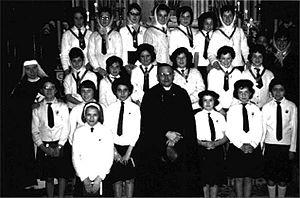
Les patronages de l’Algérie française apparaissent dans les institutions religieuses et les paroisses des grandes villes du Nord de l’Algérie au début du XXᵉ siècle. Certains s’affilient déjà avant la première guerre mondiale à la Fédération gymnastique et sportive des patronages de France qui les assure de tout son soutien en organisant son grand concours national à Alger le 14 juin 1930.